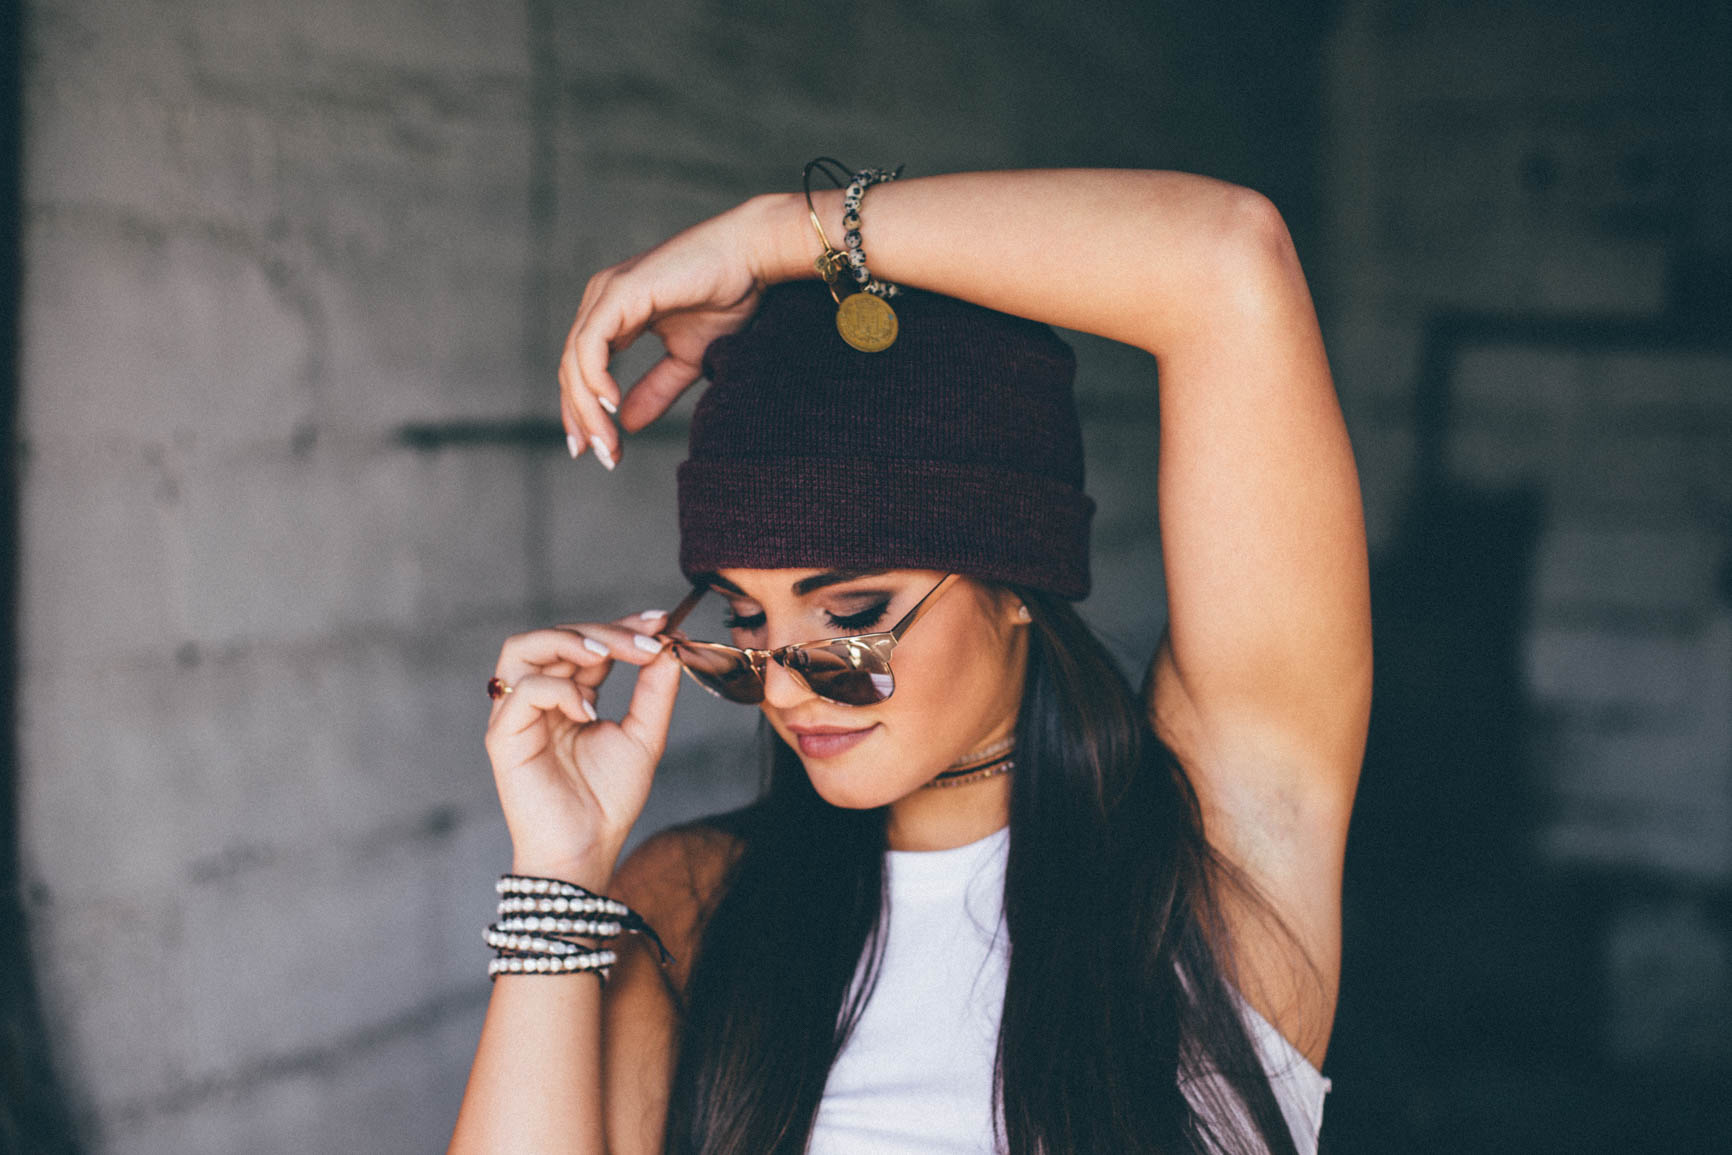
person, girl, woman, photography, portrait, model, spring, color, fashion, blue, clothing, black, lady, cool, sunglasses, glasses, singing, photograph, eyewear, beauty, photo shoot, vision care